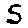
Label: 5